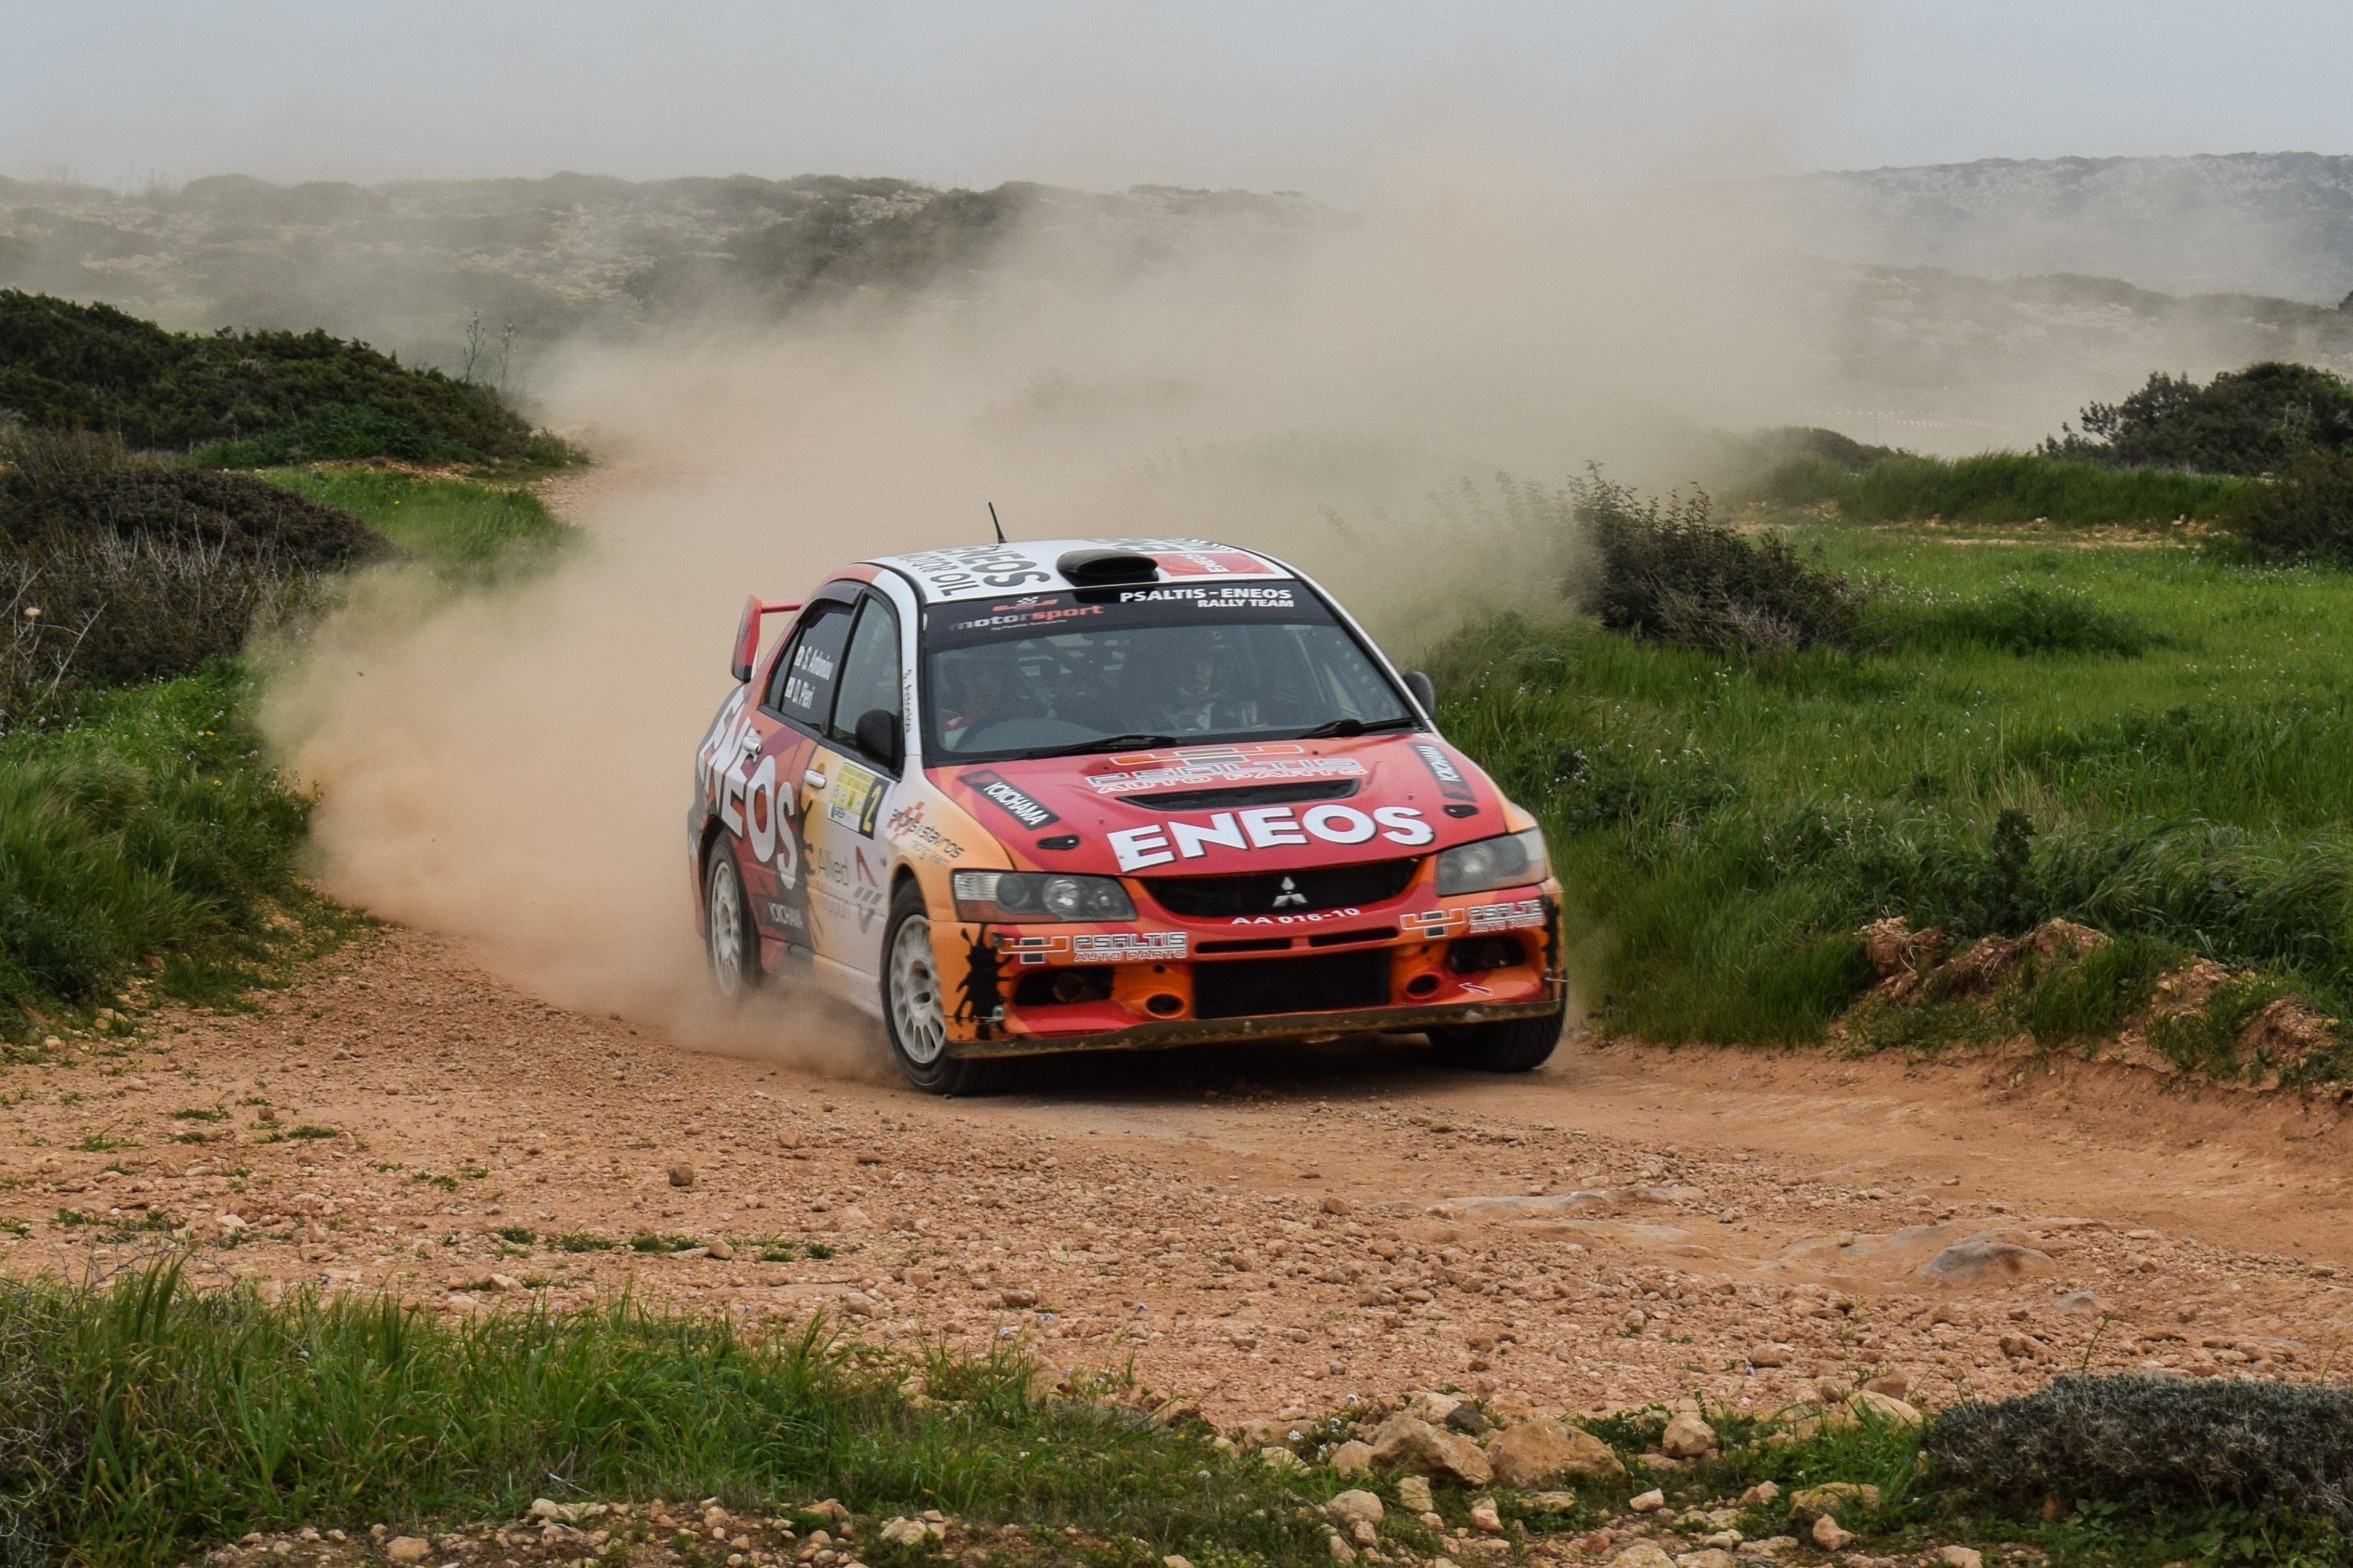
sport, car, speed, race, competition, sports, racing, rally, motorsport, cyprus, auto racing, family car, off roading, stock car racing, rallycross, dirt track racing, rallying, world rally championship, rally famagusta